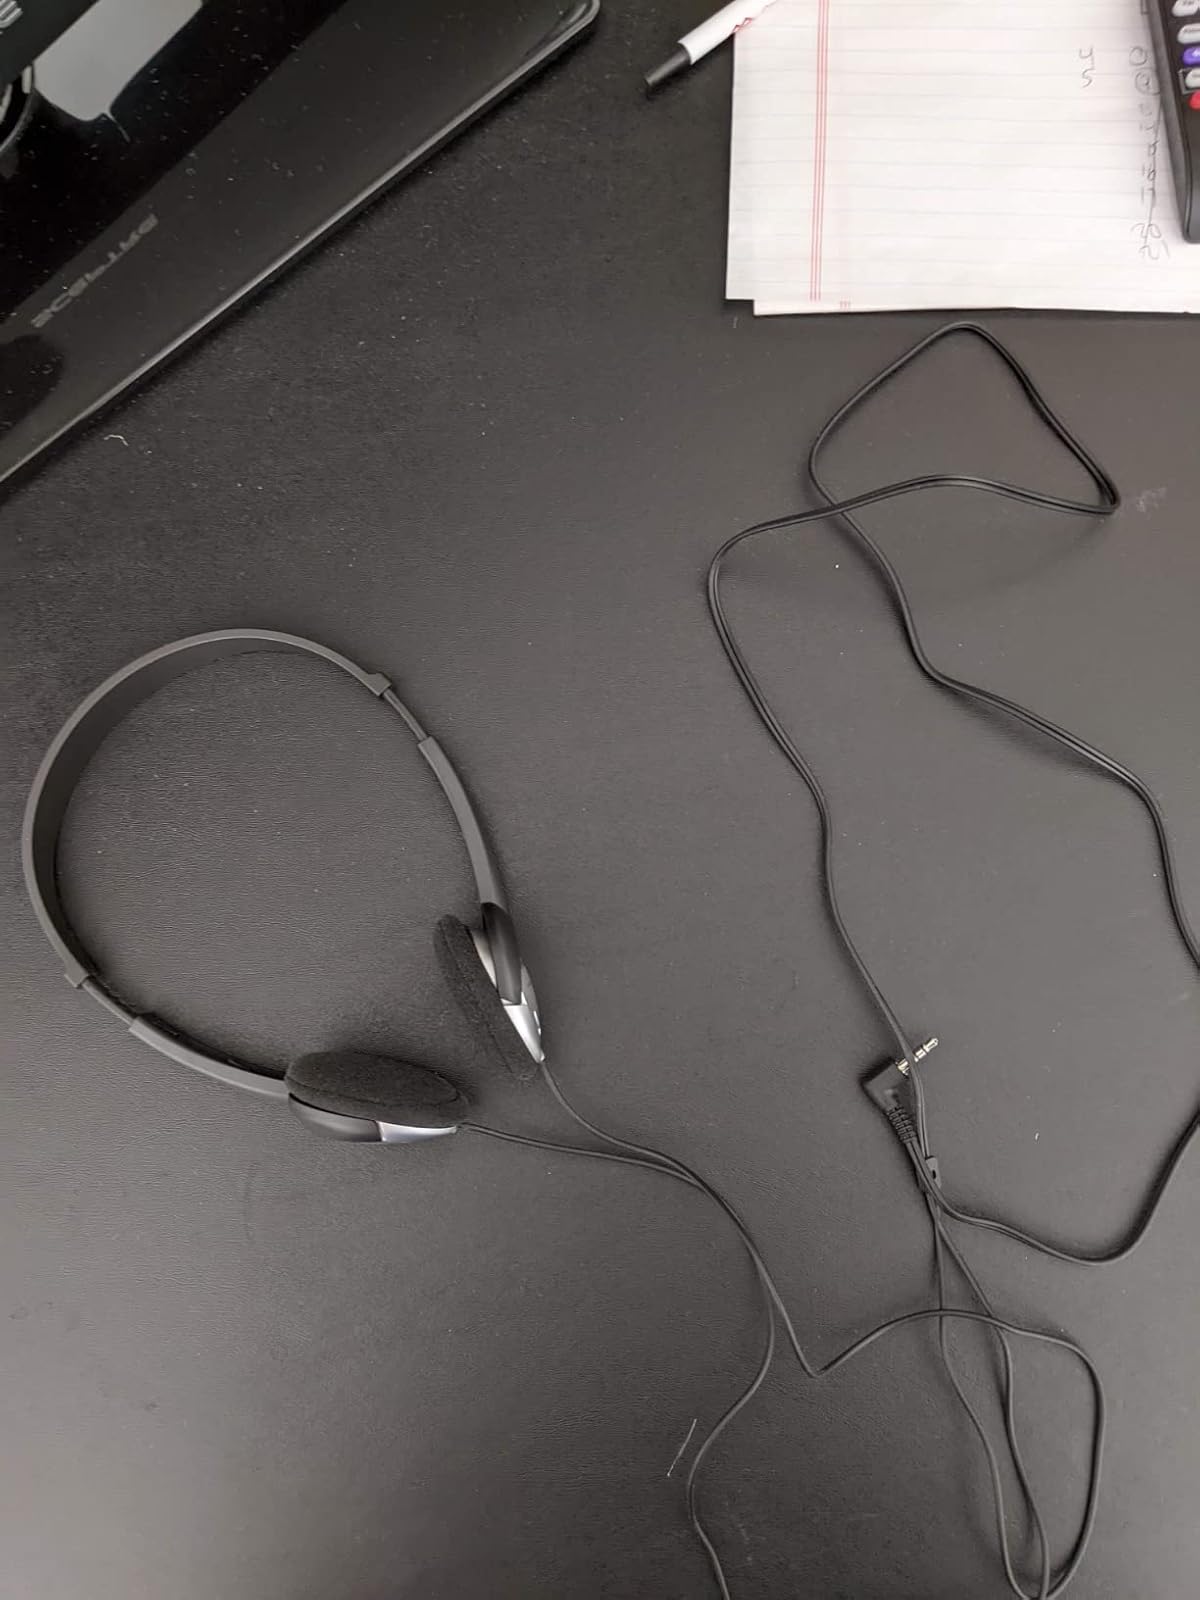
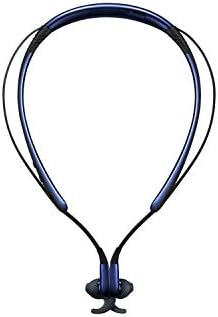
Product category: headphones
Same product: no